Daniel Smith (Australian cricketer)

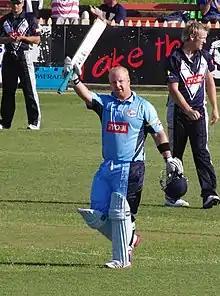
Daniel Smith acknowledges the crowd after making a century against Victoria in Ryobi One-Day Cup, 2011.

Daniel Lindsay Richard Smith (born 17 March 1982, Westmead, Sydney, New South Wales) is a former Australian cricketer. He played for New South Wales in the Pura Cup and Ford Ranger Cup competitions. He was involved in the thrilling 2008–09 KFC Twenty20 Big Bash final, scoring 1 not out and running through for a quick bye on the last ball to secure victory for the Blues.